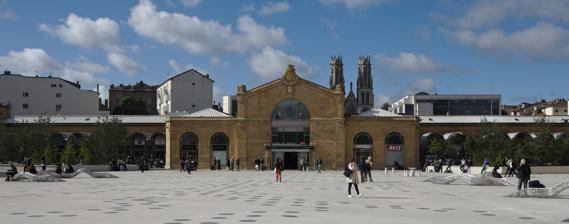
Building: Nancy-Ville station
Country: France
Year built: 1856
French railway station Nancy-Ville General information Location 3 place Simone-Veil 54000 Nancy Meurthe-et-Moselle France Owned by SNCF Operated by SNCF Platforms 6 Tracks 10 Passengers 2016 7,670,652 Services Preceding station SNCF Following station Meuse TGV towards Paris-Est TGV inOui Terminus Terminus Strasbourg towards Nice-Ville Paris-Est Terminus Épinal towards Remiremont Preceding station TER Grand Est Following station Terminus A13 Lunéville towards Strasbourg Toul towards Paris-Est C02 Terminus L01a Champigneulles towards Metz L04 Varangéville-Saint-Nicolas towards Remiremont L06a Jarville-la-Malgrange towards Pont-Saint-Vincent L07 Liverdun towards Dijon L11 Dombasle-sur-Meurthe towards Saint-Dié-des-Vosges L12 Jarville-la-Malgrange towards Lunéville L25 Pont-à-Mousson towards Longwy Champigneulles towards Revigny L29a Terminus Nancy-Ville station ( French : Gare de Nancy-Ville ) is the main railway station serving the city Nancy , Meurthe-et-Moselle department, northeastern France . It is situated on the Paris–Strasbourg railway . Services The station is served by high speed trains to Paris and Strasbourg, and by regional trains towards Paris , Épinal , Metz , Strasbourg and Dijon . A shuttle bus service serves the connection between Lorraine TGV station and the regional airport . References